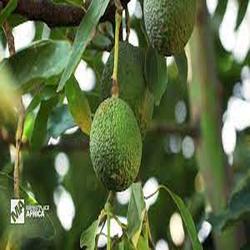
Label: Avocado